Buckman and Ulmer Building

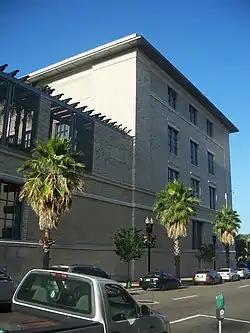
Downtown library, built on site of demolished building

The Buckman and Ulmer Building was a historic building in Jacksonville, Florida. It was built in 1925 by Jacksonville architects Marsh & Saxelbye for the Buckman and Ulmer Real Estate Company. It was located at 29-33 West Monroe Street. On December 30, 1992, it was added to the U.S. National Register of Historic Places. It was later demolished to construct the current Jacksonville Main Library.